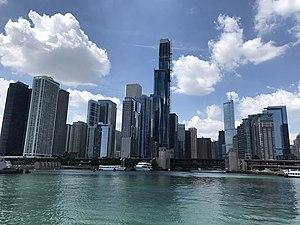
Chicago Wandella Cruise
La Wista Tower, en français tour Vista, est un gratte-ciel de 101 étages et de 363 mètres construit à Chicago, dans l'Illinois. La Commission du plan de Chicago a approuvé l'immeuble le 19 novembre 2015, lors d'une réunion qui a également approuvé l'aménagement du One Grant Park.